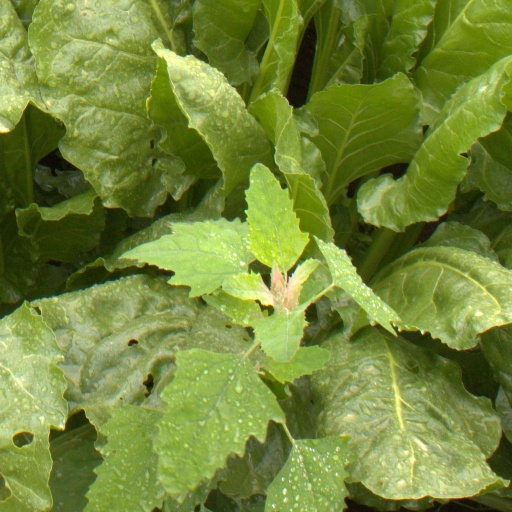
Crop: sugar beet